Armand Denis

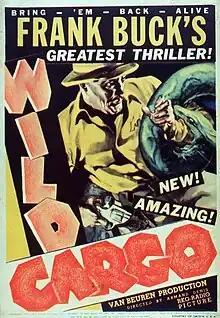
Original poster for "Wild Cargo"

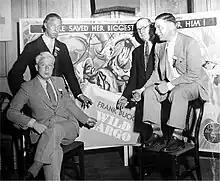
Armand Denis (seated right) with RKO exhibitors and poster for "Wild Cargo" ca 1934

After moving to Hollywood he worked as a cameraman, and began film-making with André Roosevelt, a first cousin once-removed of Theodore Roosevelt. In 1928, Denis and Roosevelt traveled to Bali to make "Goona Goona" (also known as "The Kriss"), a compilation of authentic expedition footage with a dramatic plotline involving a romance between a Balinese prince and a servant girl. The movie was first released in 1930 and in a version called "Love Powder", edited to conform to American censorship restrictions, in 1932. It started a craze for all things Balinese, and "Goona-goona", originally a Javanese term for love magic, became a slang expression for "sexually exciting". The film's success brought Denis to the attention of the cinema industry, and in 1934 he directed "Wild Cargo", starring adventurer and animal collector Frank Buck.